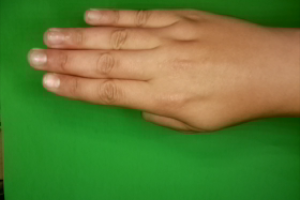
Label: paper